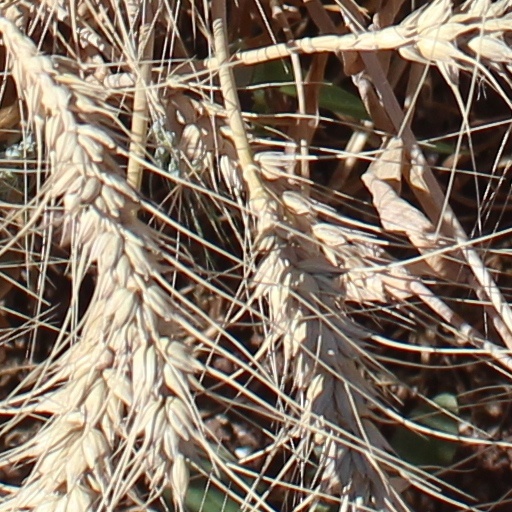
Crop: wheat